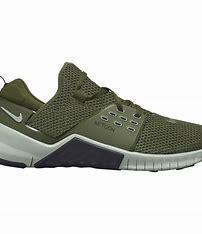
Brand: Nike
Model: Free X Metcon 2